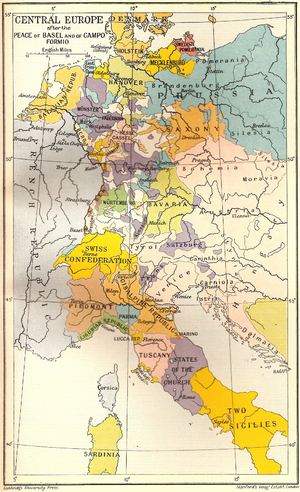
L'Europe centrale après les traités de Bâle et de Campo-Formio"